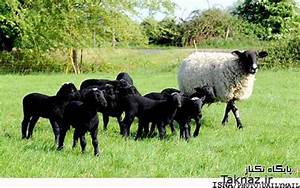
Label: pecora